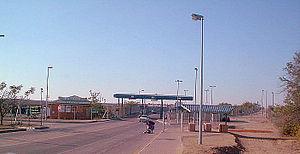
La frontière entre l'Afrique du Sud et le Zimbabwe suit le cours de fleuve Limpopo depuis son confluent avec la rivière Shashe, qui constitue le tripoint entre les deux pays et le Botswana, jusqu'à un second tripoint rejoignant la frontière avec le Mozambique situé au niveau du point de confluence avec la rivière Luvuvhu.
Beitbridge est une ville du Zimbabwe située dans la province du Matabeleland méridional. Sa population est estimée à 29 557 habitants en 2007.